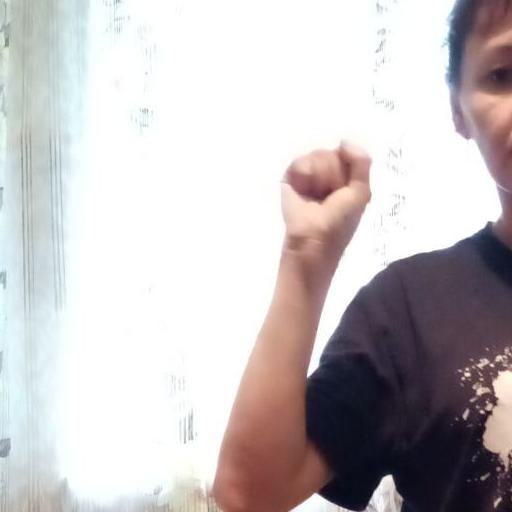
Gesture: fist